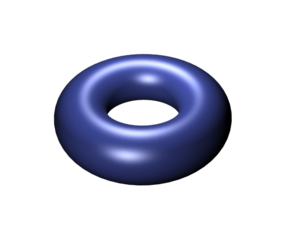
En mathématiques, une courbe elliptique est un cas particulier de courbe algébrique, munie entre autres propriétés d'une addition géométrique sur ses points.